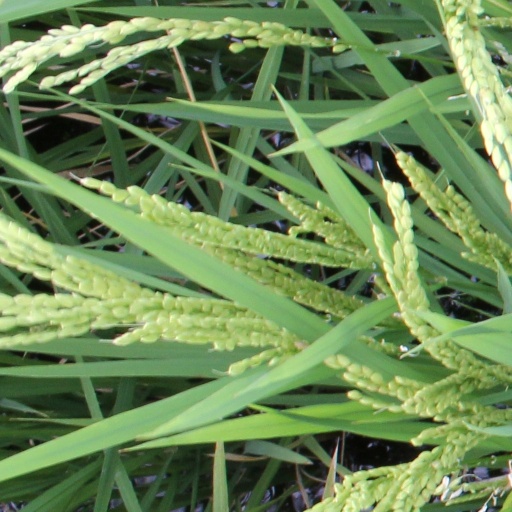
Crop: rice